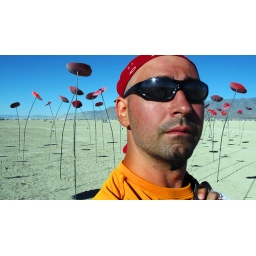
brc2008 dimka in red flowers